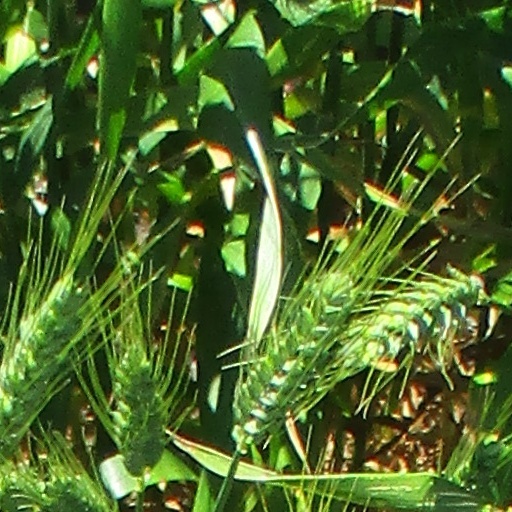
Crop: wheat